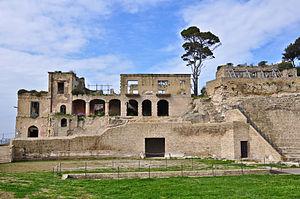
Le parc archéologique et environnemental de Posillipo ou de Pausilypon est une zone archéologique du quartier de Posillipo à Naples ouverte en 2009. L'accès du parc aux visiteurs se fait par la descente Coroglio 36, à travers l'impressionnante Grotta di Seiano.